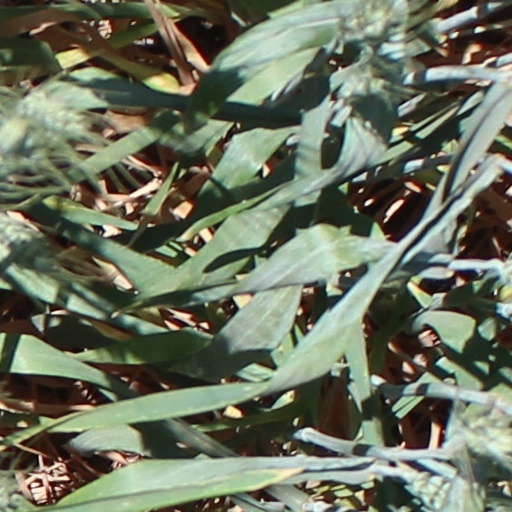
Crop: wheat